Cippus Perusinus

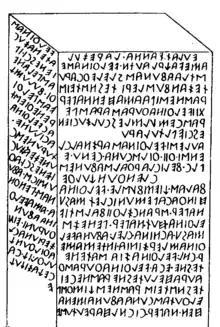
Text transcription

The Cippus Perusinus is a stone tablet (cippus) discovered on the hill of San Marco, in Perugia, Italy, in 1822. The tablet bears 46 lines of incised Etruscan text, about 130 words. The cippus, which seems to have been a border stone, appears to display a text dedicating a legal contract between the Etruscan families of Velthina (from Perugia) and Afuna (from Chiusi), regarding the sharing or use, including water rights, of a property upon which there was a tomb belonging to the noble Velthinas.